Henriette Hahn-Brinckmann

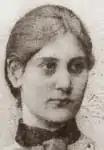
Henriette Hahn-Brinckmann

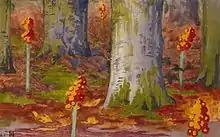
Henriette Hahn-Brinckmann: "Dansk Ingefær" (Danish Ginger) in the Japanese woodcut style (1933)

Henriette Christine Hahn-Brinckmann (1862–1934) was a Danish-German painter and lithographer. Among her most interesting works are those created with Japanese woodcutting tools which her husband, the museum curator Justus Brinckmann, brought to Hamburg.